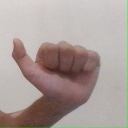
अक्षर: त